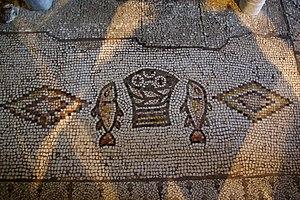
La multiplication des pains est le nom donné à deux « miracles » réalisés par Jésus de Nazareth selon les textes des évangiles :
Tabgha est un site situé sur la rive nord-ouest de la mer de Galilée, en Israël. La tradition biblique y localise le miracle de la multiplication des pains et l'apparition du Christ ressuscité à Pierre et six autres disciples tel que raconté en Jn.21:1-23.